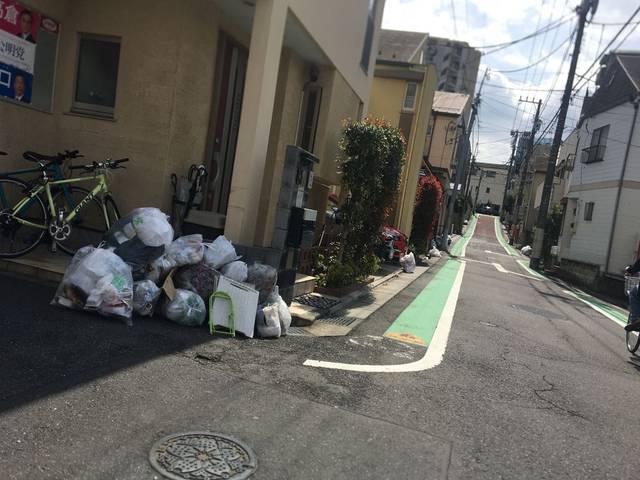
Region: Japan
Coordinates: 35.709, 139.679